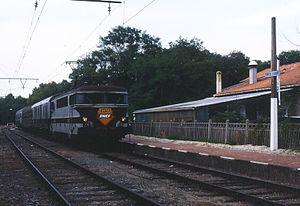
La ligne de Ravezies à Pointe-de-Grave, anciennement ligne de Bordeaux-Saint-Louis à Pointe de Grave, et surnommée ligne du Médoc, est une ligne du réseau ferré français qui relie la gare de Ravezies au Verdon sur Mer et à la Pointe de Grave en traversant le Médoc. Une fois à la Pointe, la ville de Royan est reliée par correspondance avec le bac.